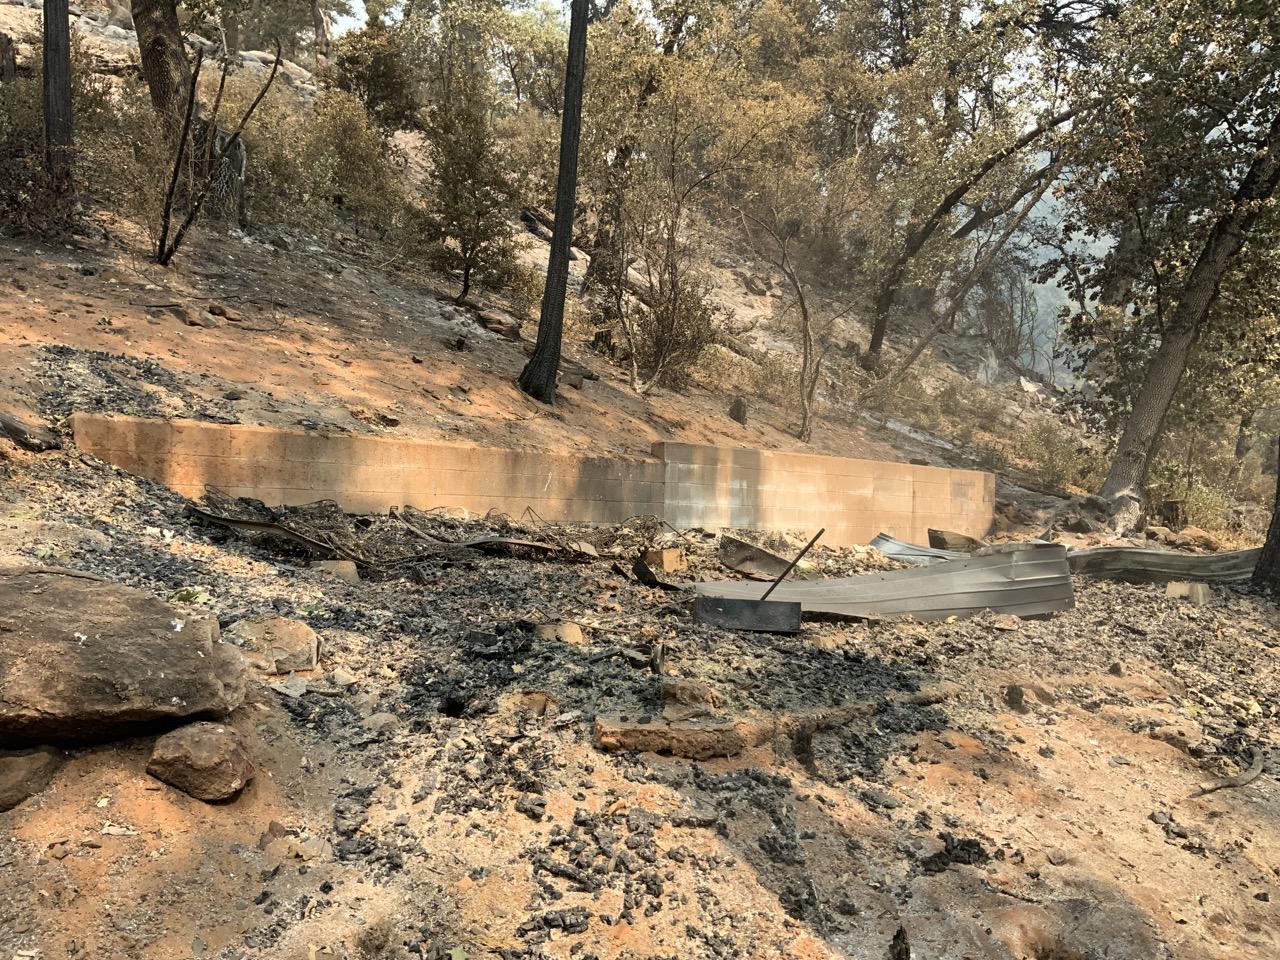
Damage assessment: destroyed